Headstone Lane railway station

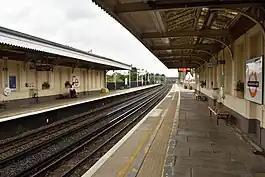
View from platform 2

Headstone Lane is a London Overground station on the Lioness line, located near Headstone in the London Borough of Harrow. The station is in Travelcard Zone 5.